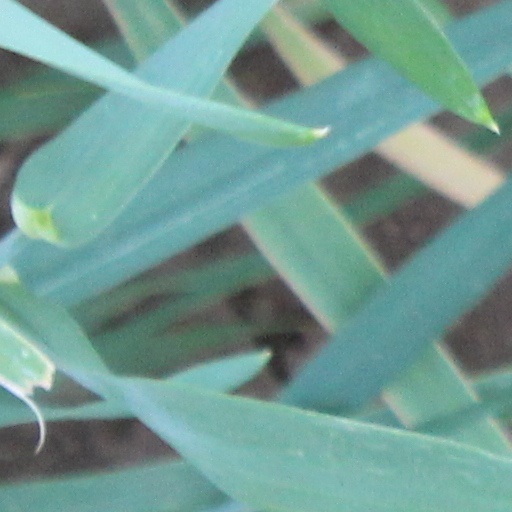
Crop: wheat